Hungarian Turanism

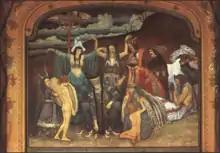
Aladár Körösfői-Kriesch: "Circle Dance of Shamans" 1911. Marosvásárhely, Kulturpalota

Friedrich Max Müller, the German Orientalist and philologist, published and proposed a grouping of the non-Aryan and non-Semitic Asian languages in 1855. In his work "The languages of the seat of war in the East. With a survey of the three families of language, Semitic, Arian, and Turanian", he called these languages "Turanian". The Hungarian language was classed by Müller as a member of a Northern Division (Ural-Altaic), in the Finnic Class (Finno-Ugric), in the Ugric Branch, with the Voguls (Mansi) and Ugro-Ostiakes (Khanty) as its closest relatives. (In the long run, his evolutionist theory about languages' structural development, tying growing grammatical refinement to socio-economic development, and grouping languages into 'antediluvian', 'familial', 'nomadic', and 'political' developmental stages proved unsound.) His theory was well known and widely discussed in international scientific circles, and was known to Hungarian scientists as well. He became an associate member of the Hungarian Academy of Sciences. His public lectures received wide attention. His terms "Turan" and "Turanian" were originally borrowed from Persian texts like the Shahnameh, which used the term "Turan" to denote the territories of Turkestan, north of Amu Darya river, inhabited by nomadic warriors.